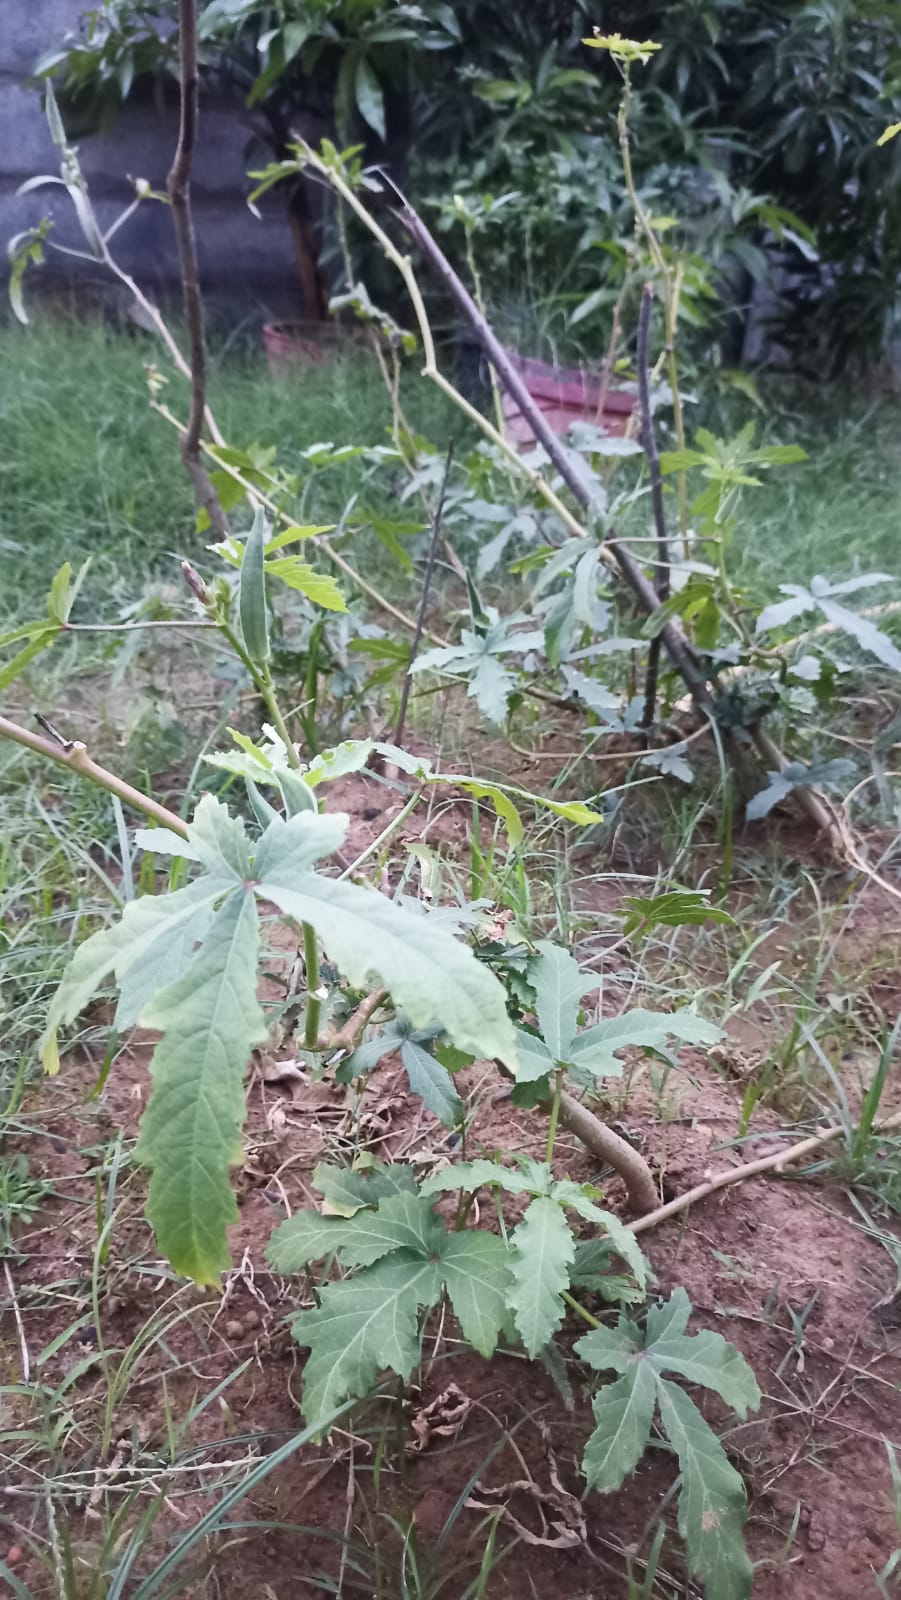
Label: Under-mature